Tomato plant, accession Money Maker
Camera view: vertical (180 deg); turntable rotation: 330 degrees
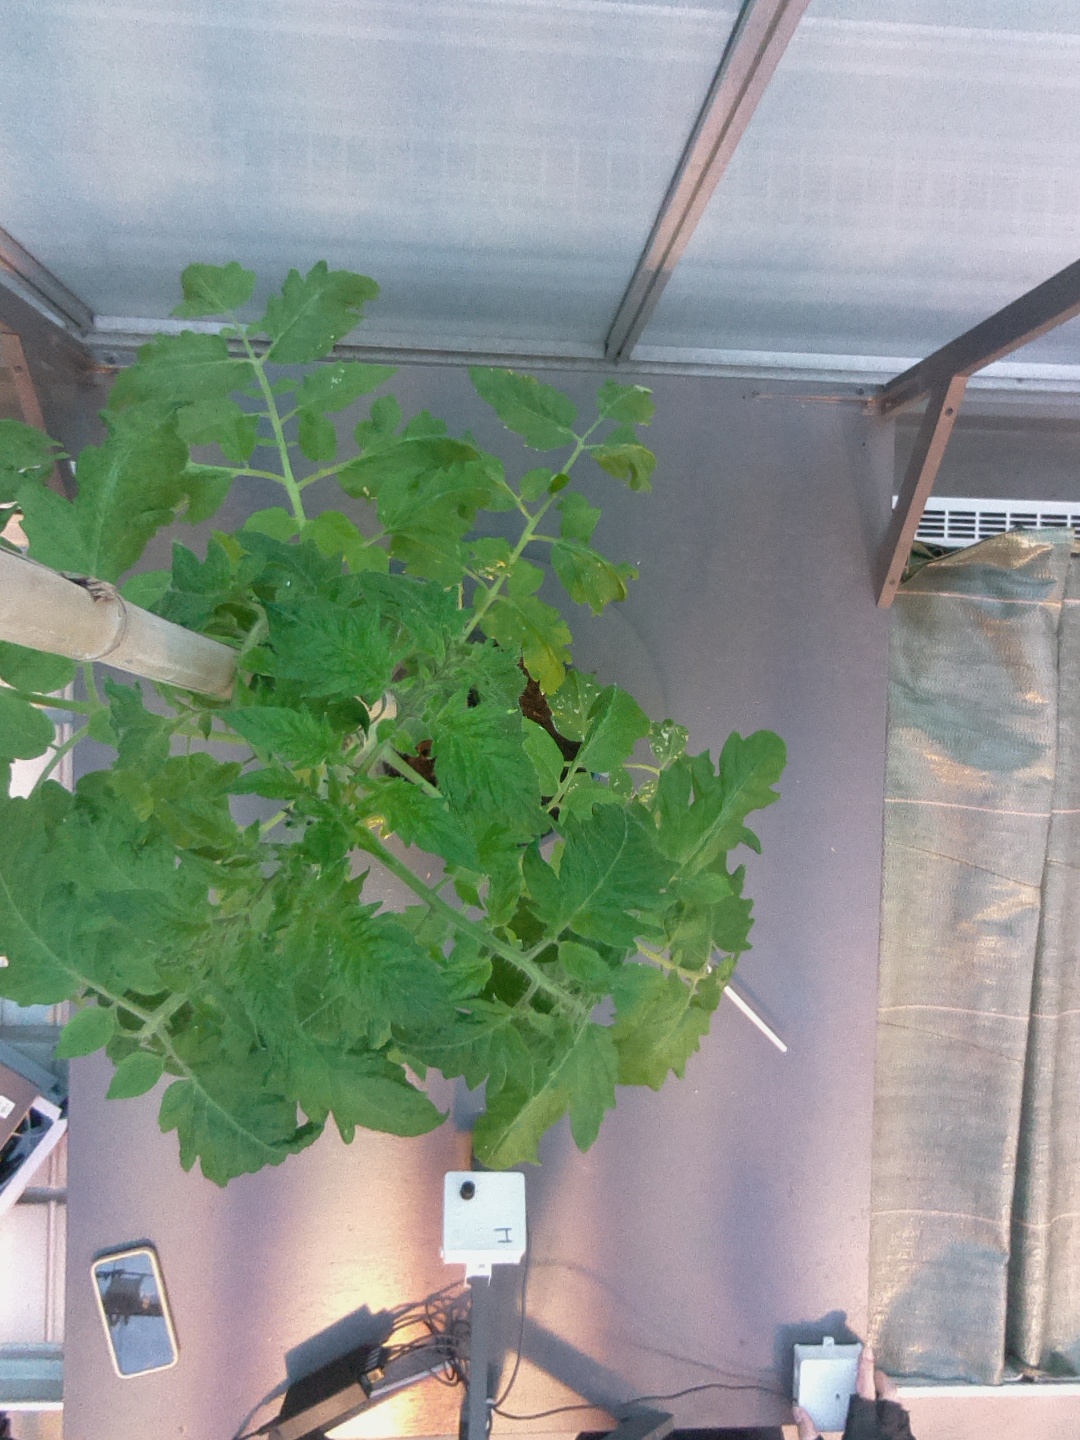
BBCH growth stage 20: First Side shoot start formed